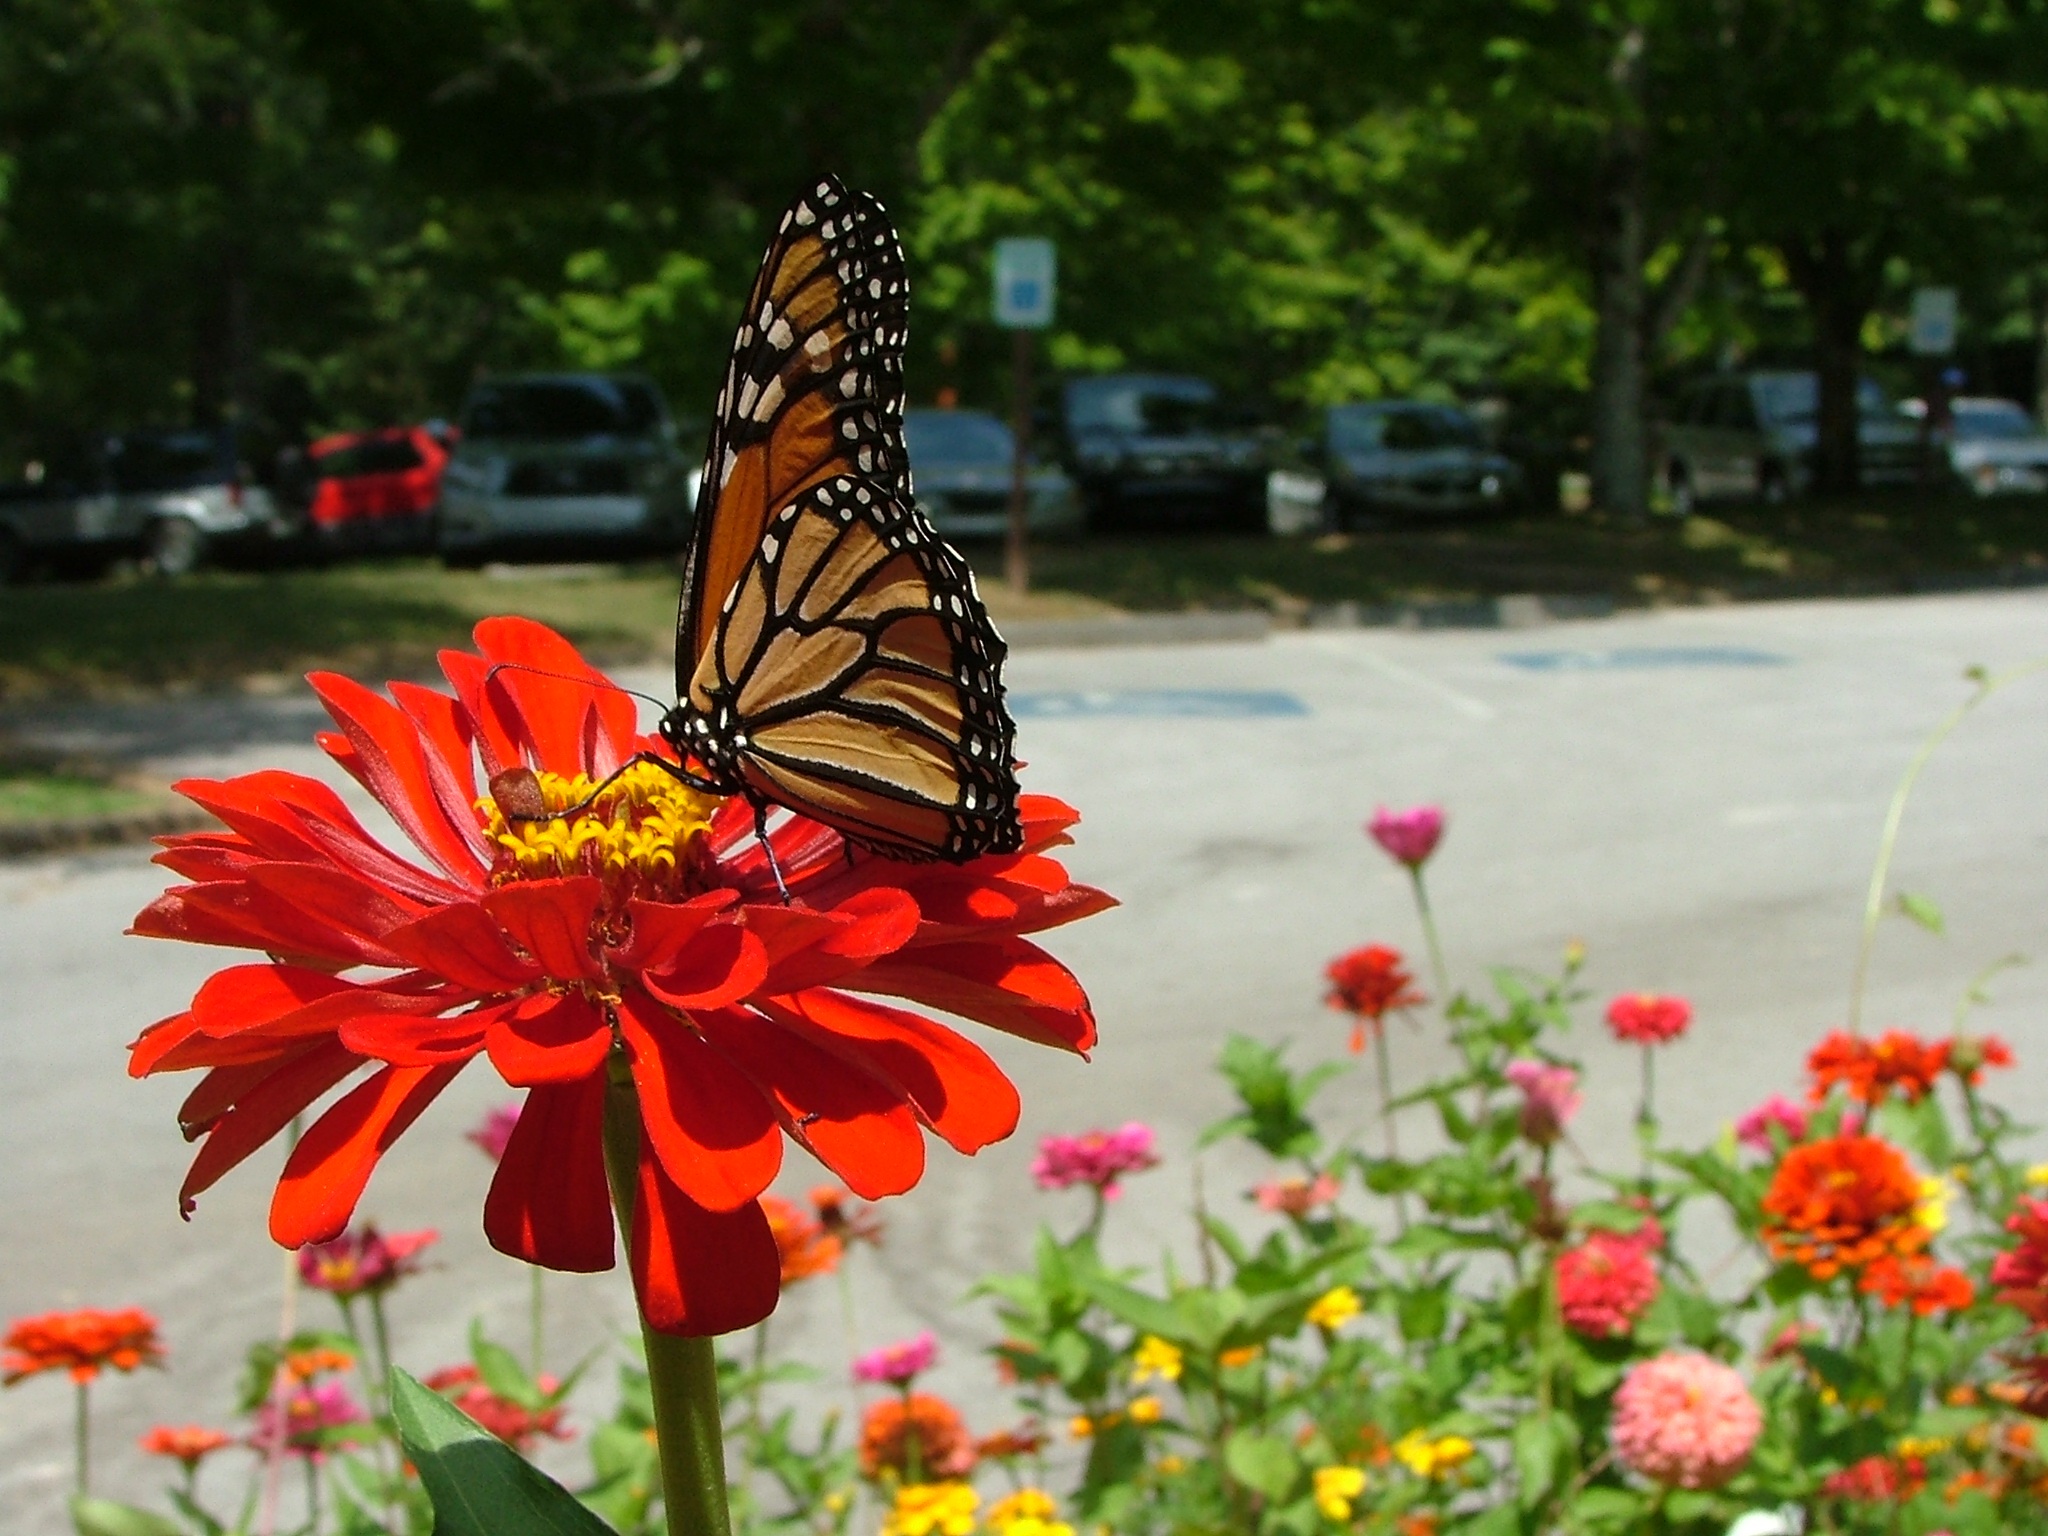
flower, insect, botany, butterfly, fauna, invertebrate, monarch butterfly, pollinator, annual plant, moths and butterflies